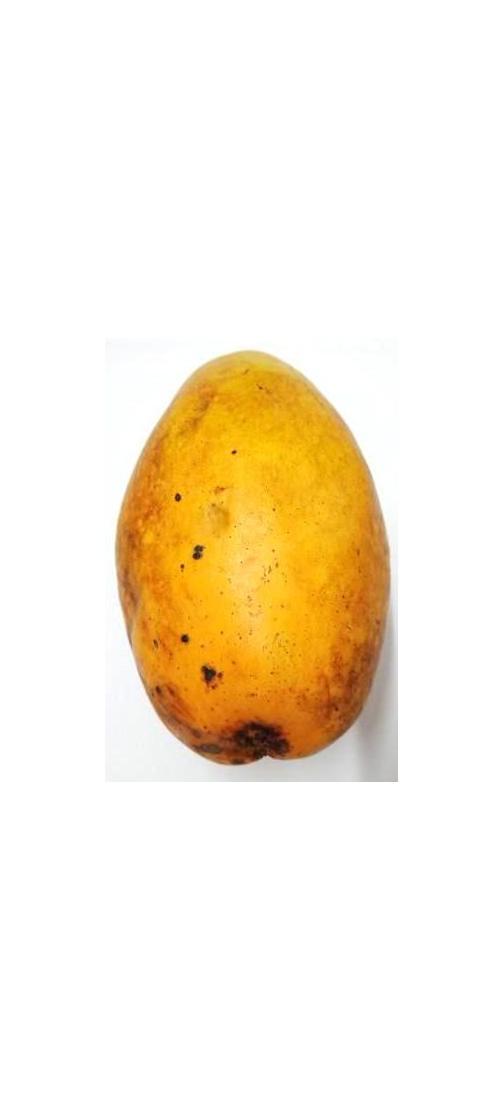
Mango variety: Bari-11